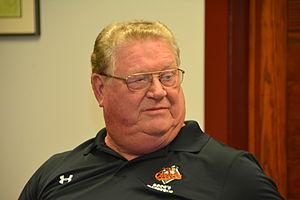
John Wesley Powell, couramment appelé Boog Powell et né le 17 août 1941 à Lakeland, en Floride aux États-Unis, est un ancien joueur étoile de la Ligue majeure de baseball.